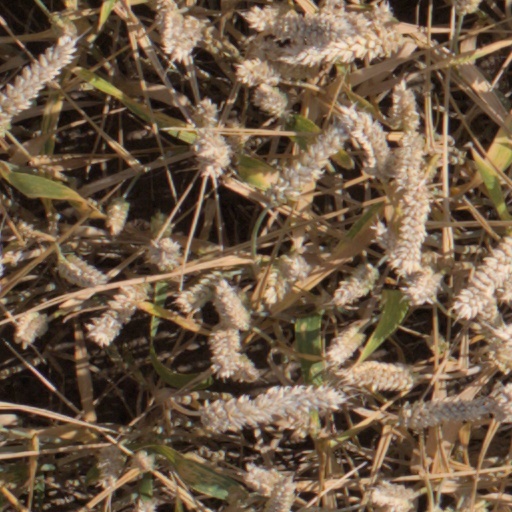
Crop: wheat